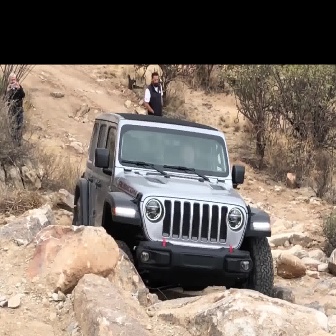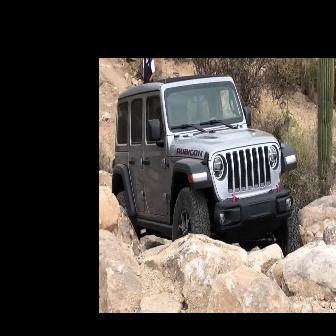
  Please identify the target specified by the bounding box [72,111,273,313] in the first image and locate it in the second image. Return the coordinates in [x_min,y_min,x_max,y_max] format.
Answer: [111,74,299,261]